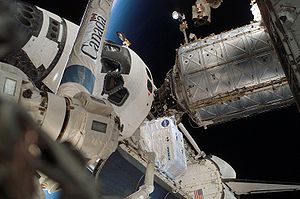
Rumfærge-programmet / Rumfærgemissioner / 2000'erne
Rumfærgerne transporterer store moduler, forsyninger og fragter besætningerne til og fra Den Internationale Rumstation.
Rumfærge-programmet blev planlagt under Nixons præsident periode i 1969 og første flyvning med NASAs rumfærge var i 1981.